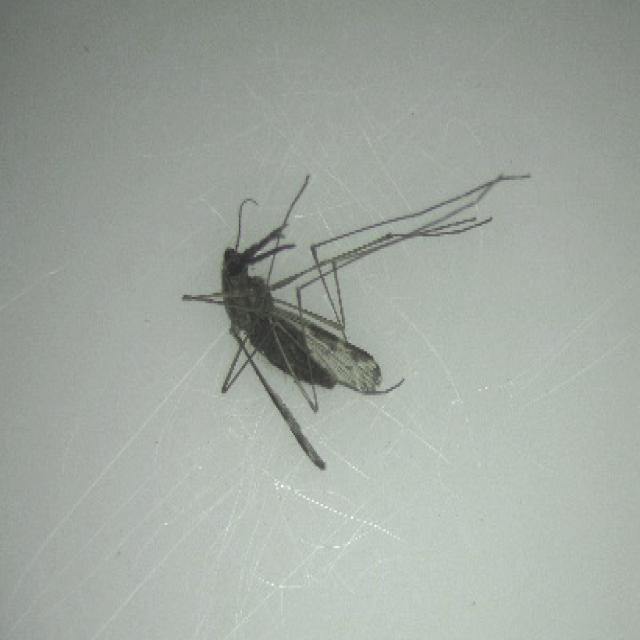
Species: anopheles_sinensis